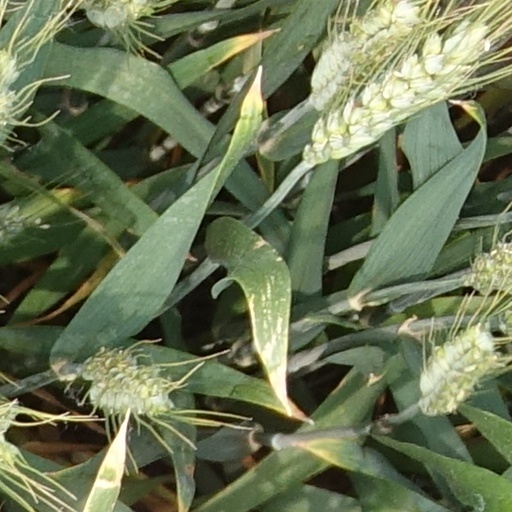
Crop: wheat